Carsharing in Moscow

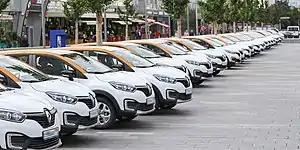
Carsharing vehicles at New Arbat Avenue in Moscow

Carsharing in Moscow is a rapidly developing type of public transport in the city alongside Moscow Metro. As of December 2024 Moscow believes to be the largest fleet of carsharing vehicles in the world which counts more than 40,000 cars with 1.7 mln regular users (141,000 daily trips, 6-7 trips by a car per day). The largest carsharing operator in Moscow is Delimobil which has a fleet of 17,000 cars.